Karl Nesselrode

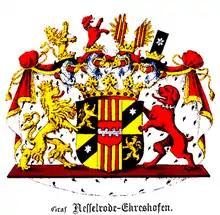
Coat of arms of the comital Nesselrode family of 1710, in the Baltic Coat of arms book by Carl Arvid von Klingspor in 1882.

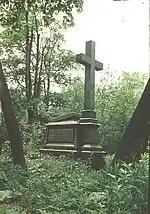
Nesselrode's tomb in the Smolensky Lutheran Cemetery

near Lisbon, Portugal into the prominent Uradel German House of Nesselrode, which originated in the Bergisches Land near the Rhine. His father Count Wilhelm Karl von Nesselrode (1724–1810), a Count of the Holy Roman Empire, served at the time as the ambassador to Portugal for the German-born Russian empress. His mother was Louise (1746–1785), whose family belonged to Huguenot noble families from Dauphiné that fled from France to Germany in 1700. In deference to his mother's Protestantism he was baptized in the chapel of the British Embassy, thus becoming a member of the Church of England.